Sky position (RA, Dec in degrees): 134.827, 14.99
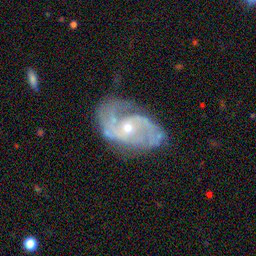
Galaxy morphology: Unbarred Loose Spiral Galaxies